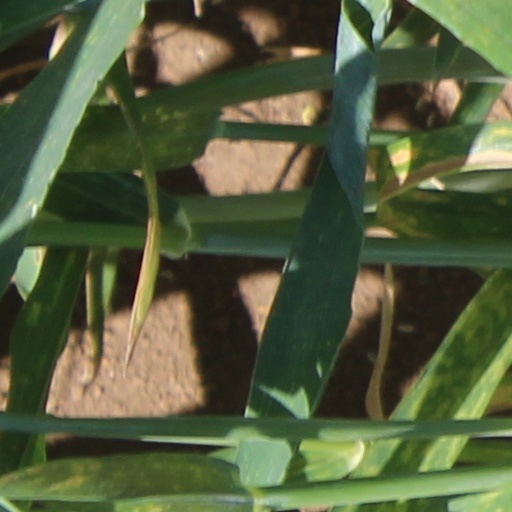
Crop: wheat